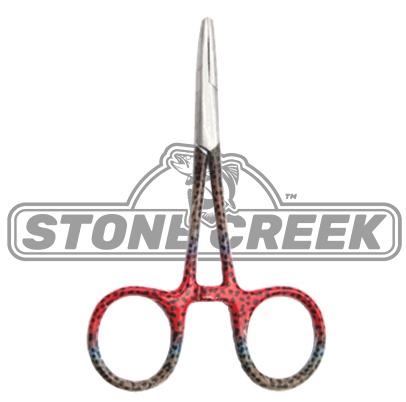
FishSkin™ Printed Forceps
Stone Creek™ - FishSkin™ Forceps Stone Creek has the only full line of printed forceps to celebrate your fly-fishing lifestyle. 5" forceps featuring one of our 6 exclusive prints. Print Options: Brook Trout Brown Trout Rainbow Trout Stars & Stripes Colorado Gold Water Mark™… from Stone Creek™. Quality at a reasonable price. Accept no counterfeits!
Brand: Stone Creek Outfitters
Category: Sporting Goods > Outdoor Recreation > Fishing > Fishing Hook Removal Tools > Fly Tying Scissors